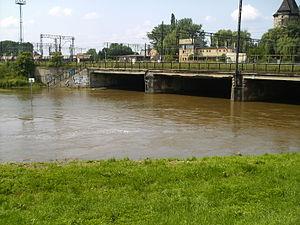
La Kaczawa est une petite rivière aurifère de la Basse-Silésie, en Pologne, et un affluent de l'Oder.